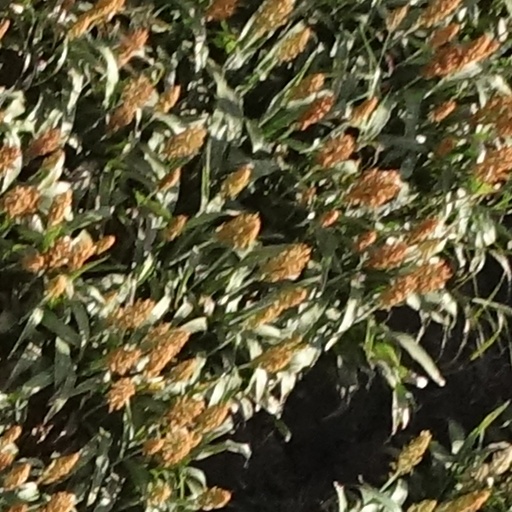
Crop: sorghum